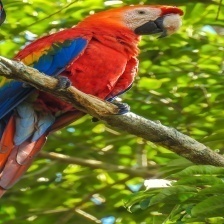
Species: SCARLET MACAW
Scientific name: ARA MACAO
ImageNet parent category: macaw